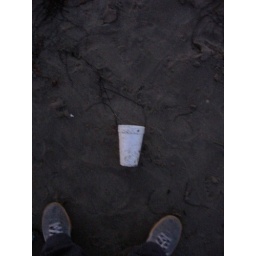
you wouldn't try to put the ocean in a paper cup